Screen Memories (album)

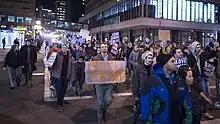
Hundreds of Minnesotan protesters marching on the day after the 2016 presidential election

"Screen Memories" is named after the Freudian concept of screen memories, which refers to a distorted memory from childhood. Maus named the album "Screen Memories" because, as he explained, "everything is mediated and distorted through the screens." He explained in how the name connects to the cover art, "There a sense of remembering when [a big television] was so much more of an enclosure, which has now exploded into the television in our pocket. Everything now...everybody knows it's all mediated through that device. Our social relations, our news feed—everything. Our memory."